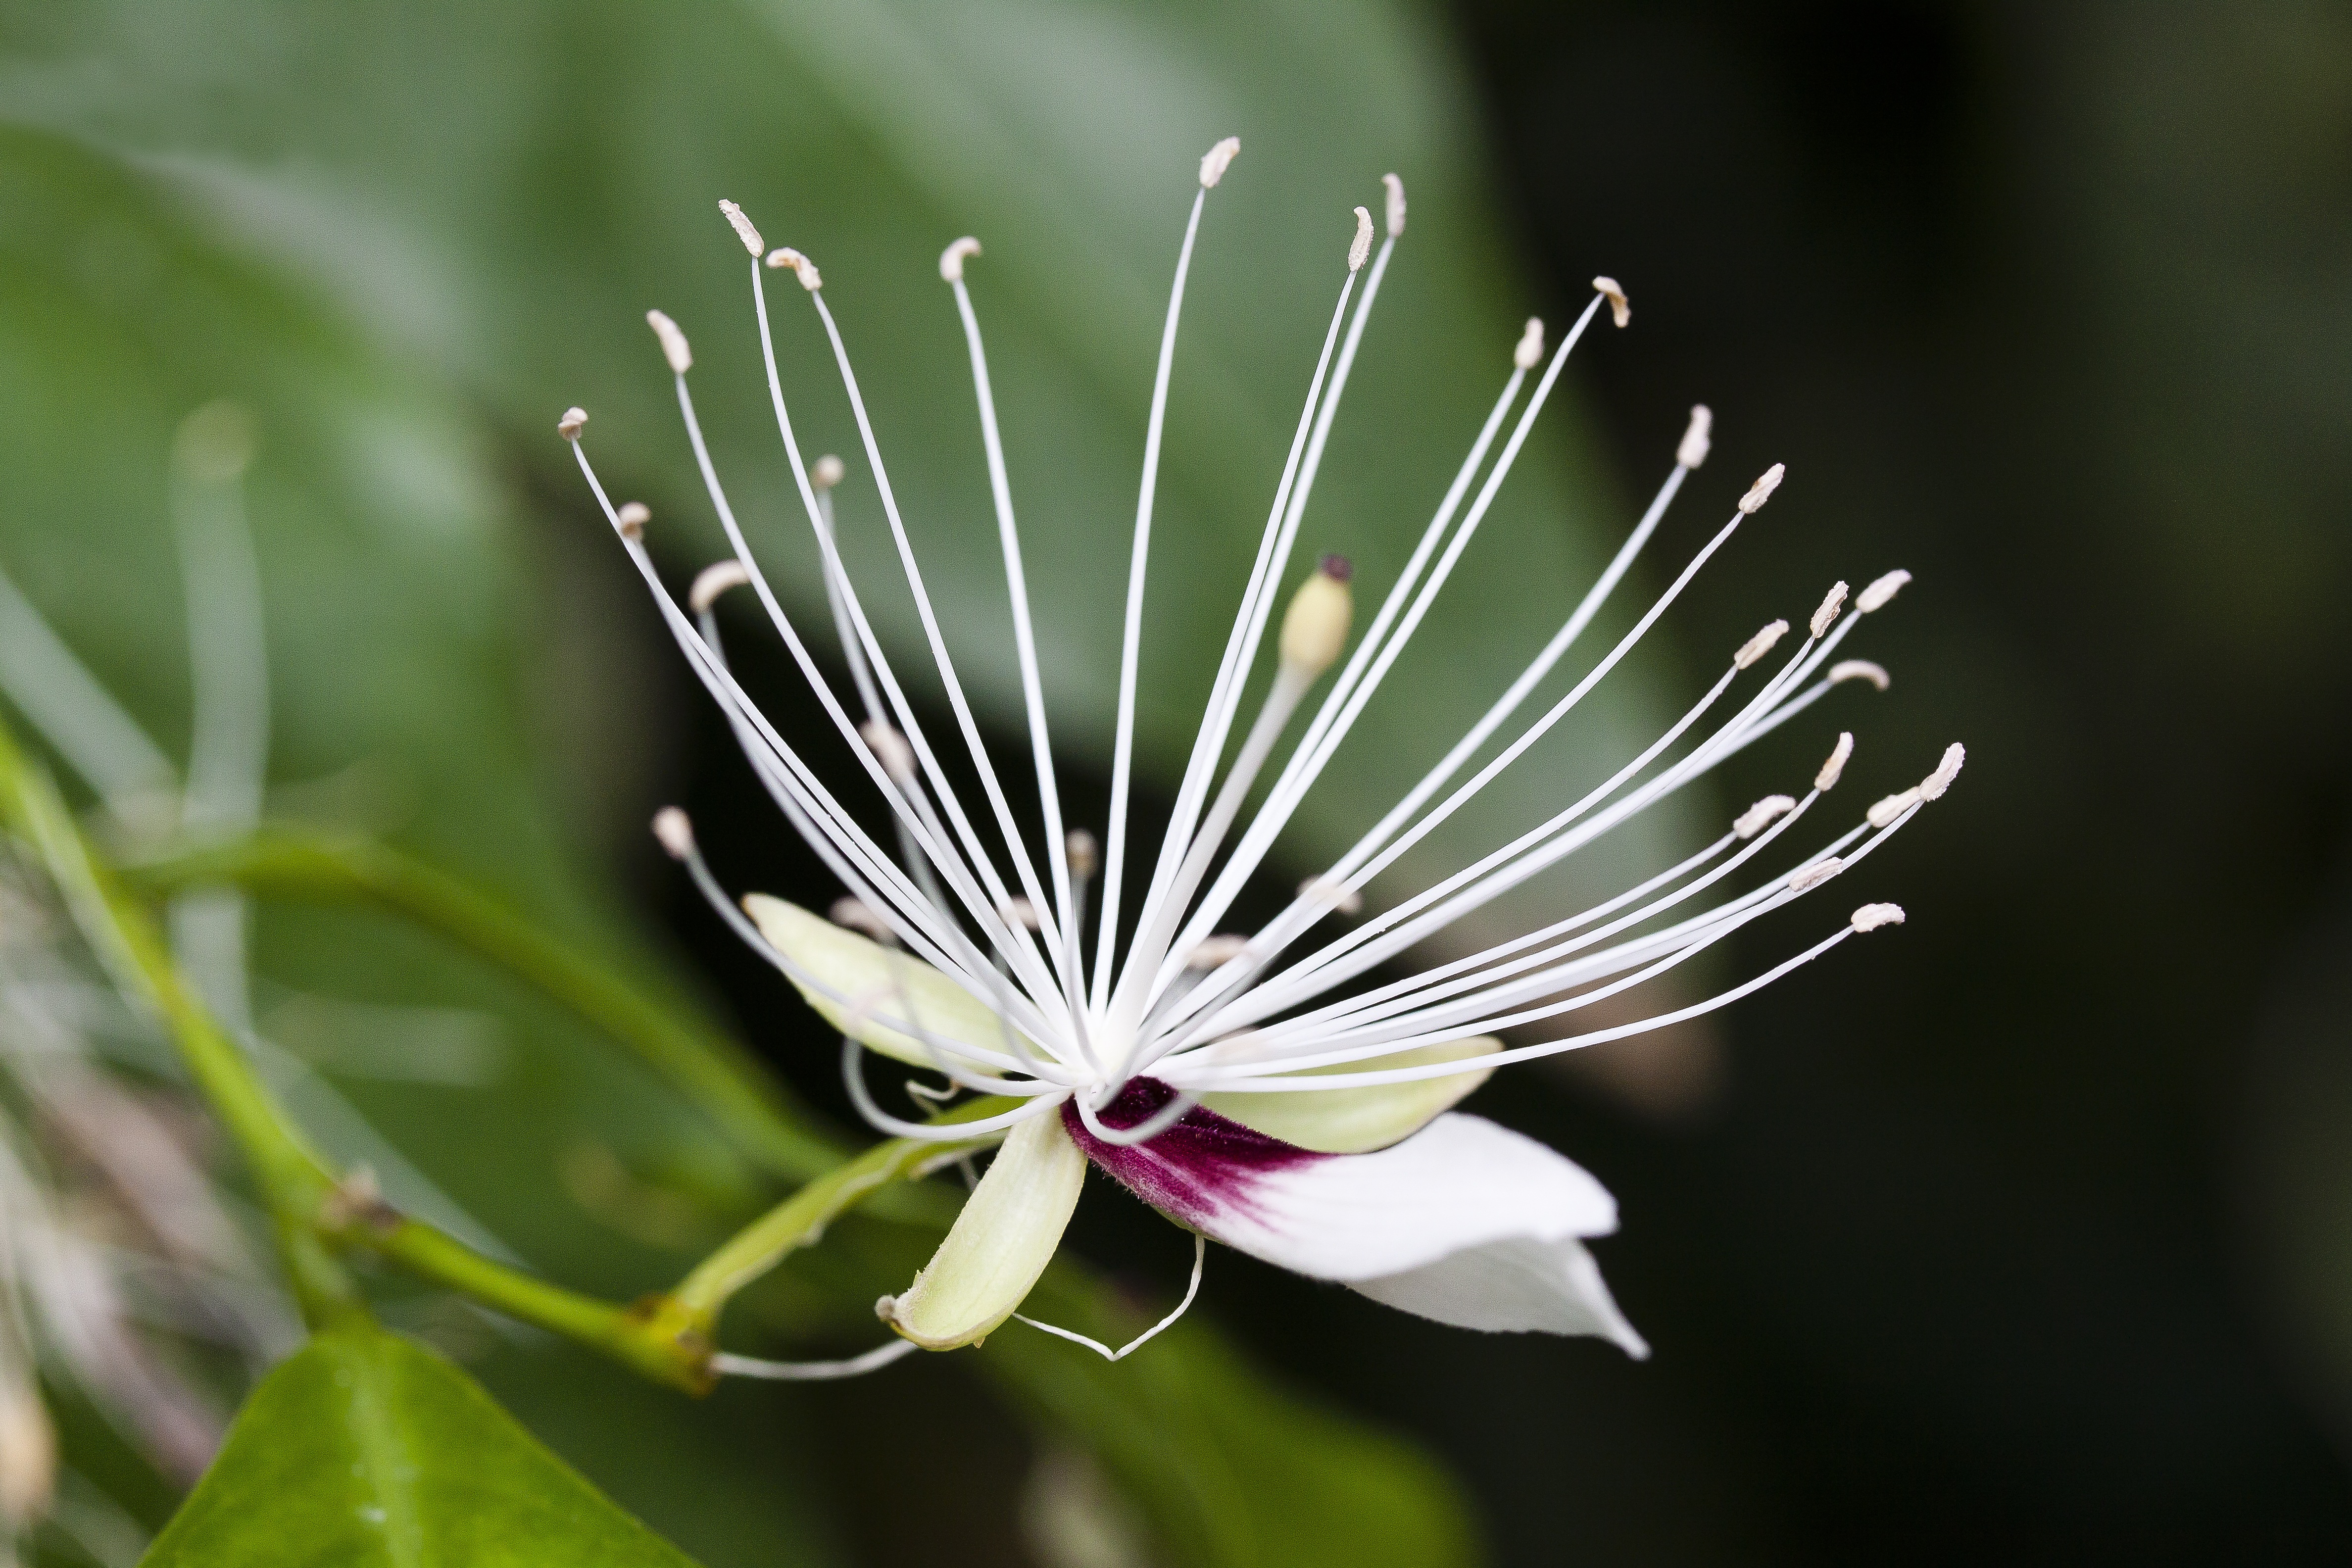
nature, branch, blossom, plant, white, photography, leaf, flower, petal, bloom, green, tropical, stamp, macro, botany, close, flora, wildflower, close up, shrub, india, tropics, stamens, macro photography, flowering plant, capparis micracantha, plant stem, land plant, thorns spines and prickles